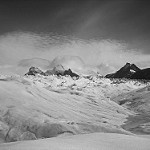
Label: B & W